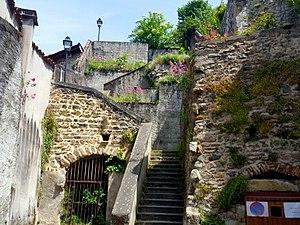
Thiers 63
Les remparts de Thiers sont les fortifications érigées entre les XIᵉ et XVIᵉ siècles pour protéger la ville de Thiers dans le département du Puy-de-Dôme, en France.
Les souterrains de Thiers sont un ensemble de cavités souterraines situées sur la commune de Thiers dans le département du Puy-de-Dôme en région Auvergne-Rhône-Alpes.